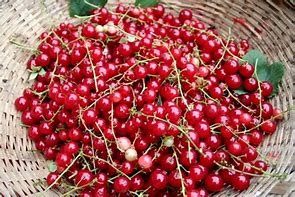
Label: redcurrant